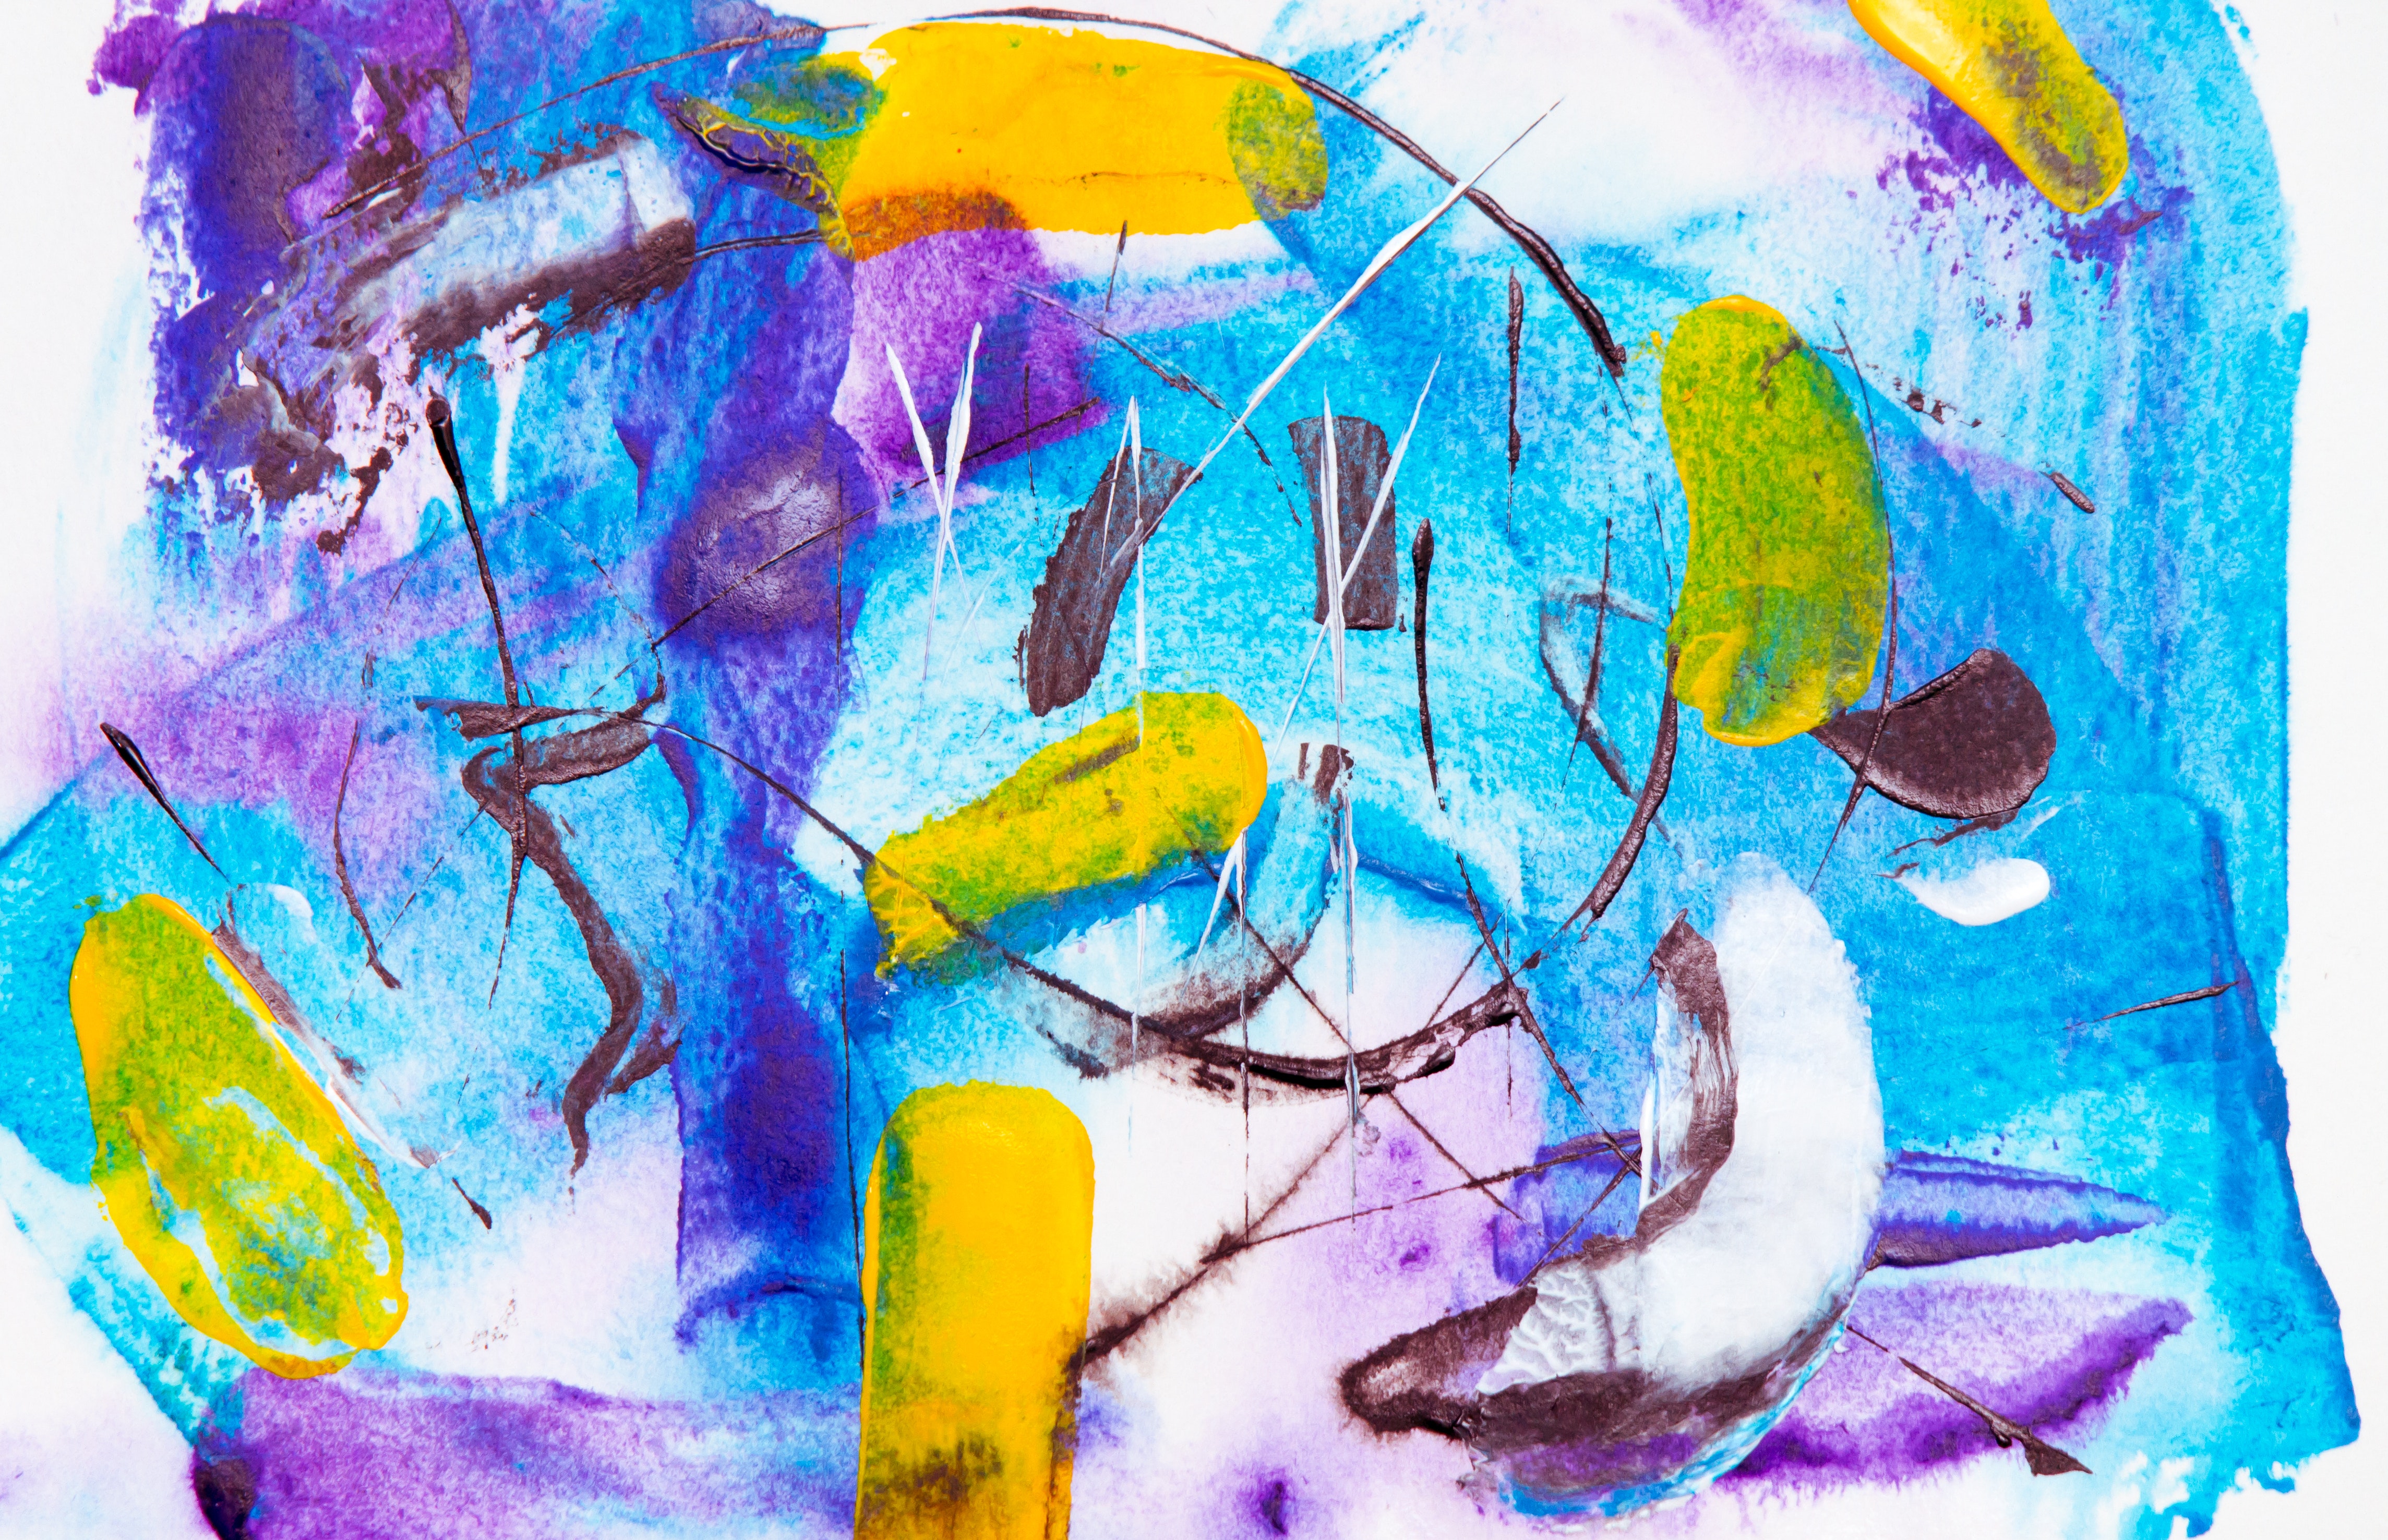
child art, art, modern art, painting, watercolor paint, illustration, graphic design, drawing, visual arts, graphics